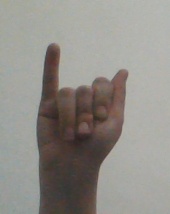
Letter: meem